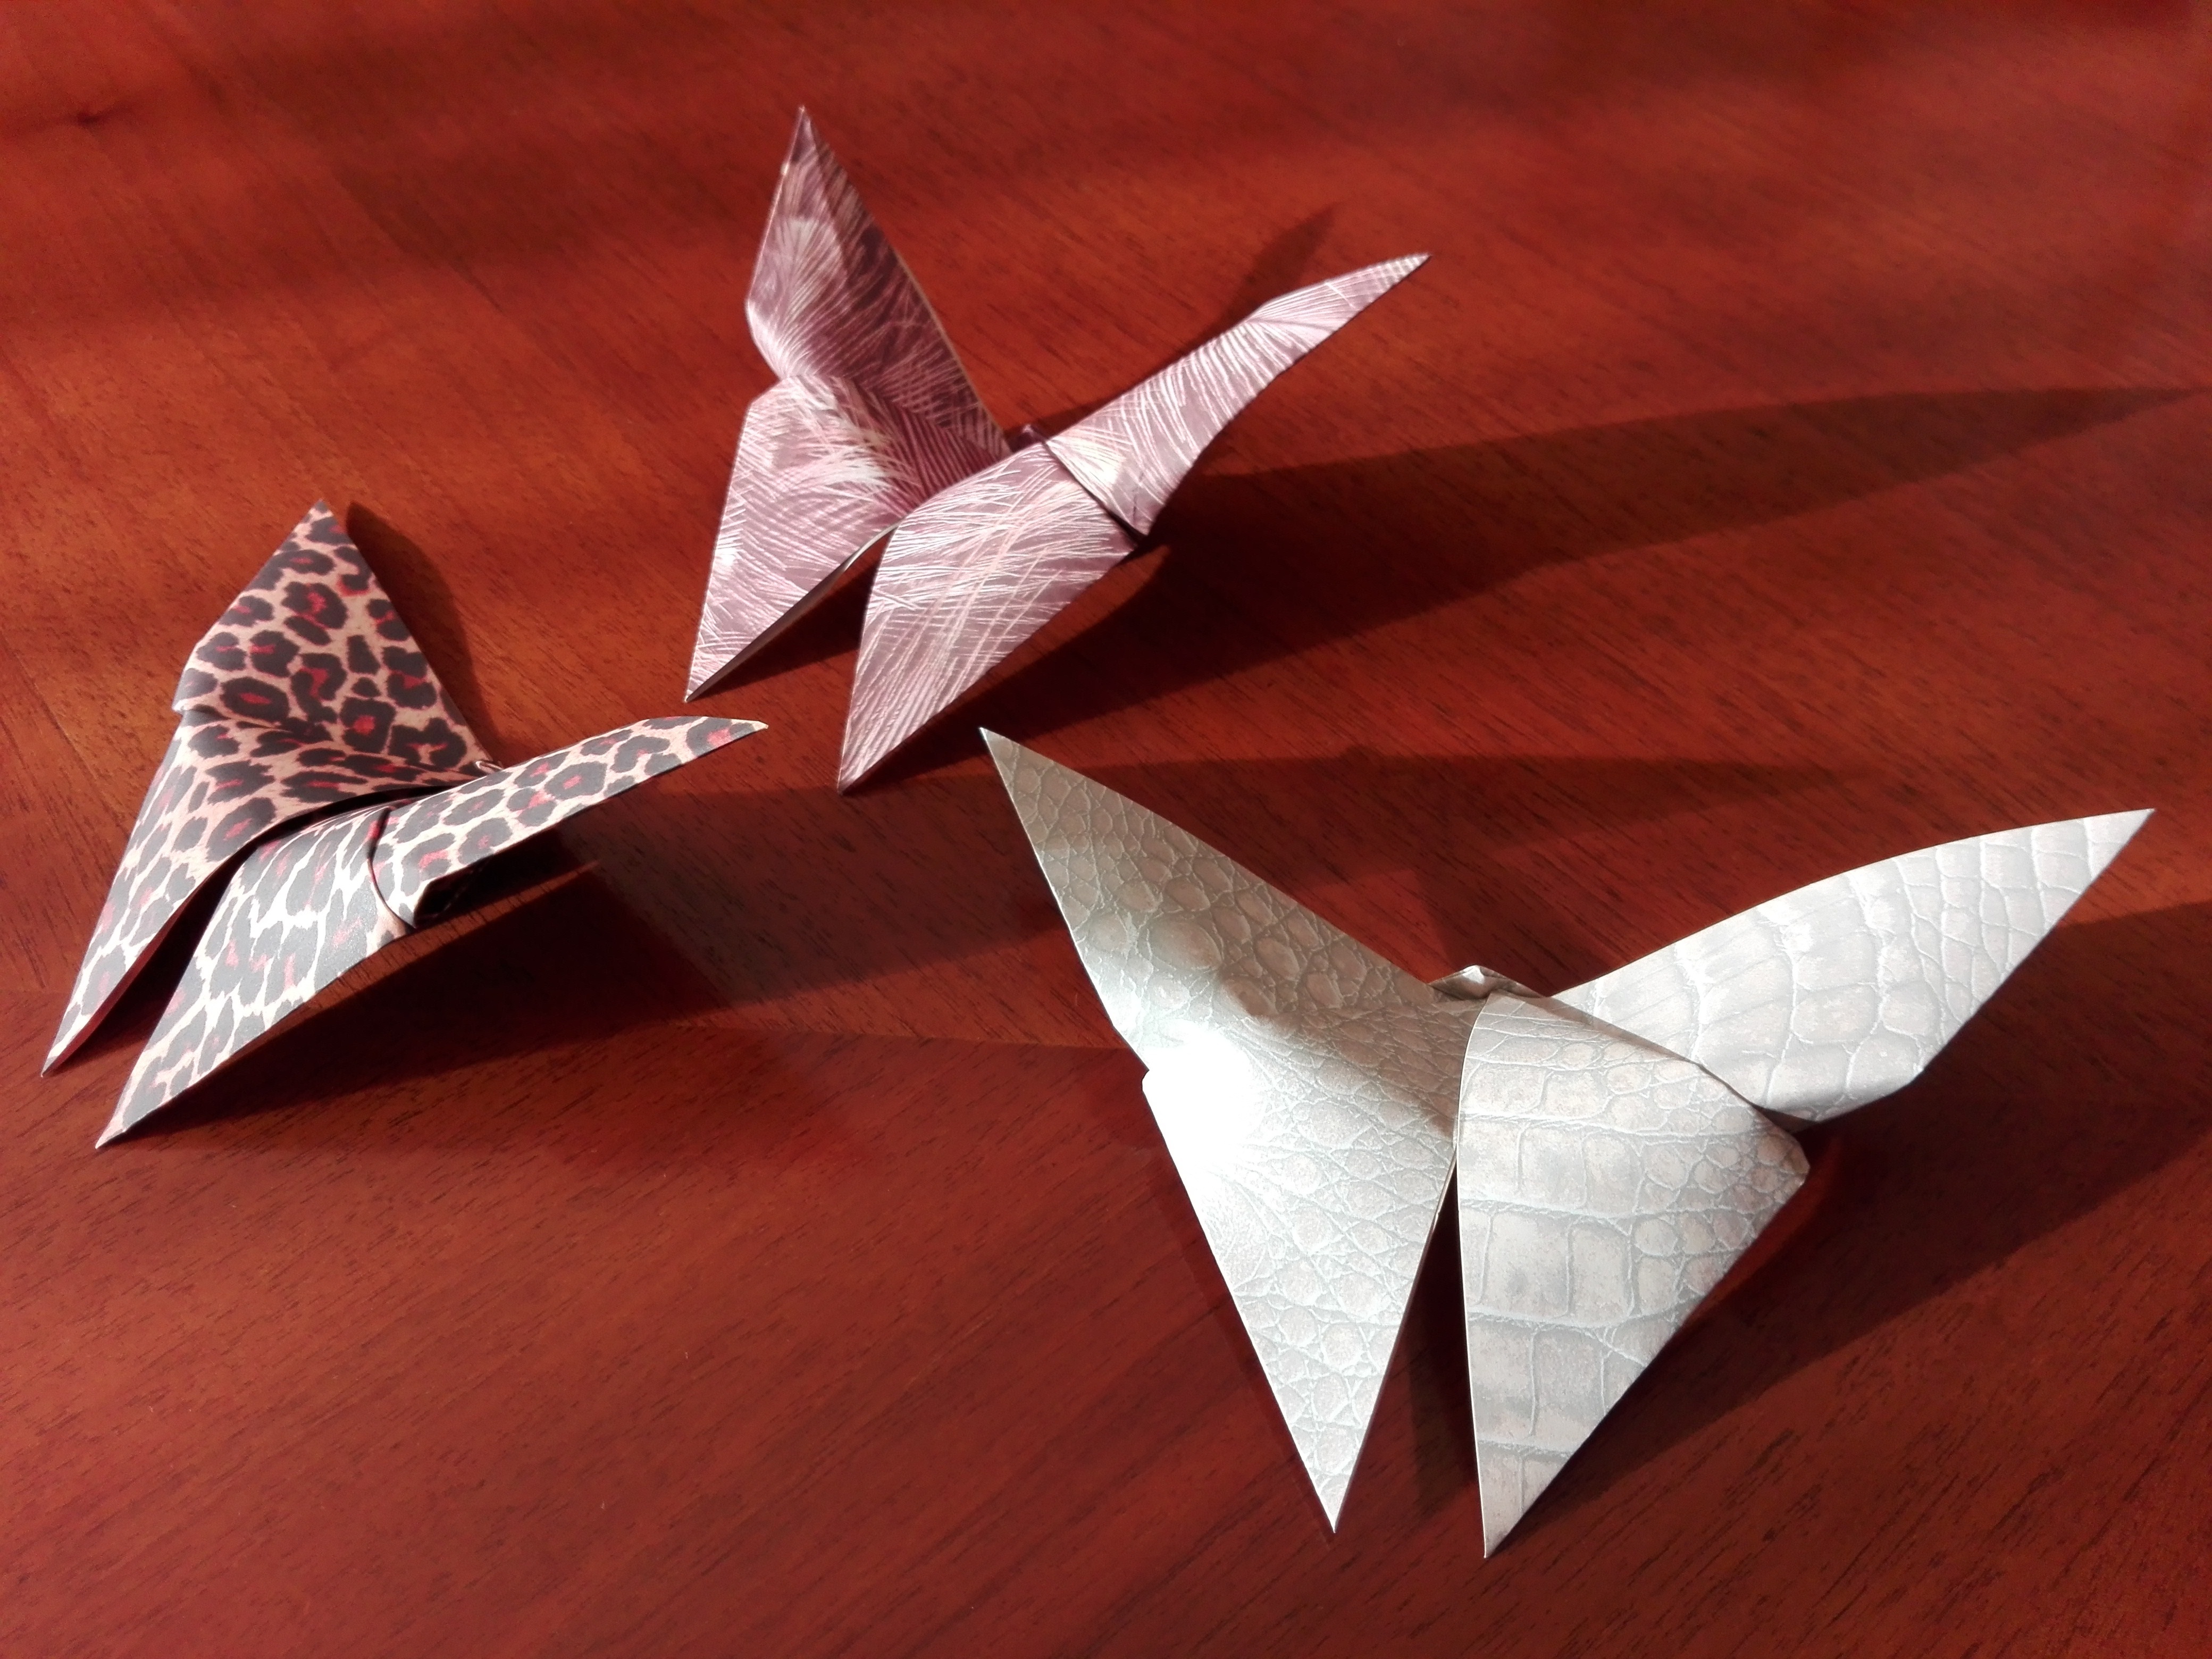
wing, light, wood, wheel, leaf, butterfly, craft, japan, paper, map, art, shadows, symmetry, insects, reflections, origami, art paper, origami paper